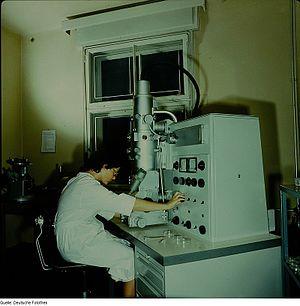
La microscopie électronique en transmission est une technique de microscopie où un faisceau d'électrons est « transmis » à travers un échantillon très mince. Les effets d'interaction entre les électrons et l'échantillon donnent naissance à une image, dont la résolution peut atteindre 0,08 nanomètre. Les images obtenues ne sont généralement pas explicites, et doivent être interprétées à l'aide d'un support théorique. L'intérêt principal de ce microscope est de pouvoir combiner cette grande résolution avec les informations de l'espace de Fourier, c'est-à-dire la diffraction. Il est aussi possible d'identifier la composition chimique de l'échantillon en étudiant le rayonnement X provoqué par le faisceau électronique. Contrairement aux microscopes optiques, la résolution n'est pas limitée par la longueur d'onde des électrons, mais par les aberrations dues aux lentilles magnétiques.